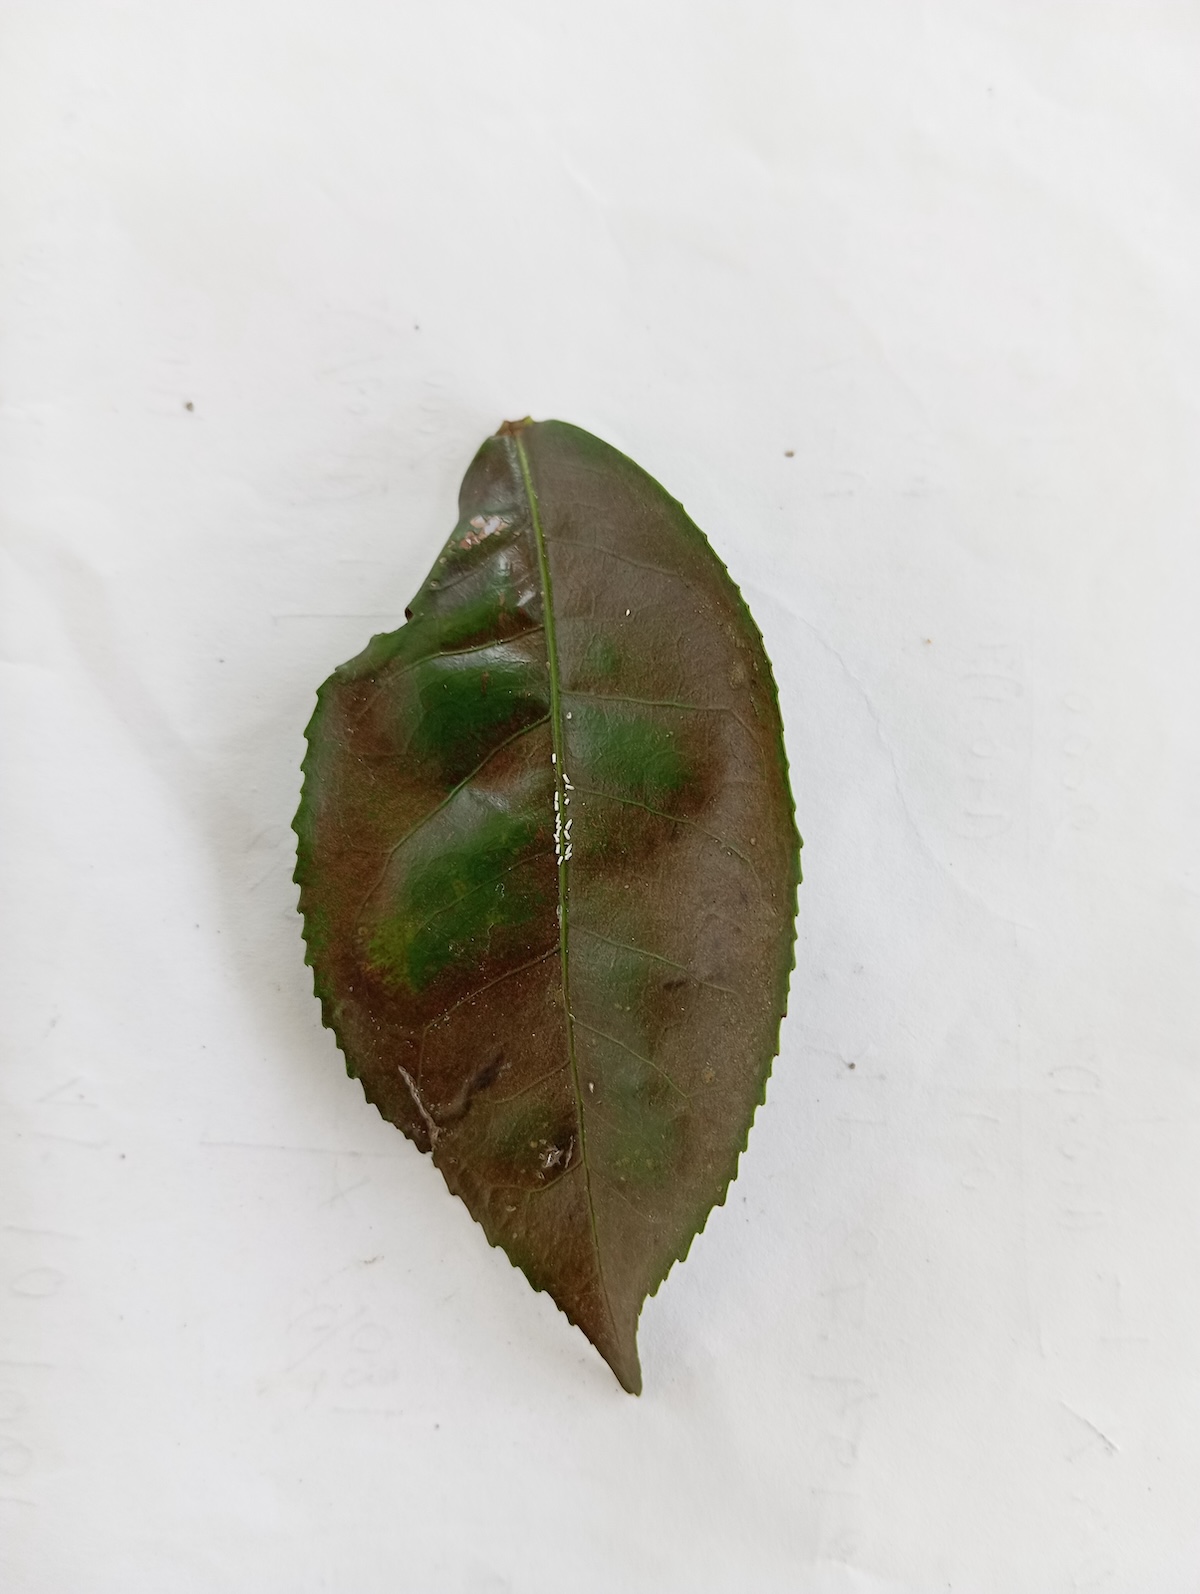
Label: Red spider